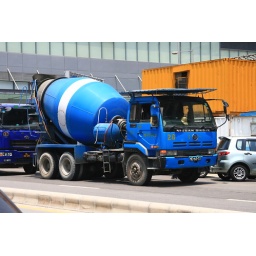
There are many cement mixer trucks trundling around for the numerous building projects.